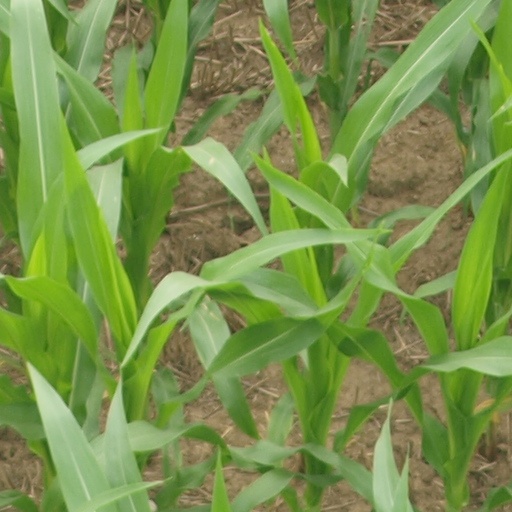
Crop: maize; corn